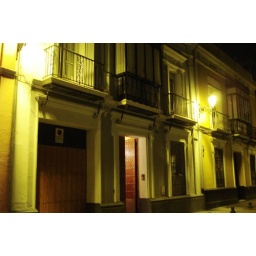
My house. Our room is behind the balcony over the open front door